2021 Brazilian protests

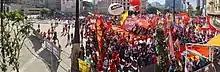
Anti-Bolsonaro protest on Avenida Paulista, in São Paulo, on September 12.

In response to acts organized by supporters of the current government on 7 September and which had the participation of the president of the republic, acts took place in some Brazilian cities, largely coinciding with the "Scream of the Excluded". In São Paulo, due to the fact that the favorable demonstrations took place on Avenida Paulista, the concentration took place in the Vale do Anhangabaú, being the first time since the beginning of the movements that the protests did not take place on the main street of the Brazilian megalopolis. Protests against the government also happened outside the country in several European cities On 6 September, a video went viral on social networks of the hacker activism group Anonymous calling on the population to participate in the protests against the government. The video was posted on 3 September in the site of one of the institutions investigated by the CPI of COVID-19 for funding the Covaxin vaccine to the Ministry of Health and pharmaceutical industries, and which had the site invaded during the testimony of one of the representatives of the institution.